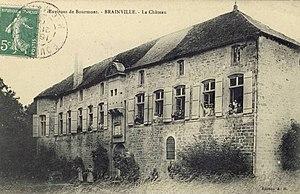
Carte postale du château vers 1910.
Brainville-sur-Meuse est une commune française située dans le département de la Haute-Marne, en région Grand Est.